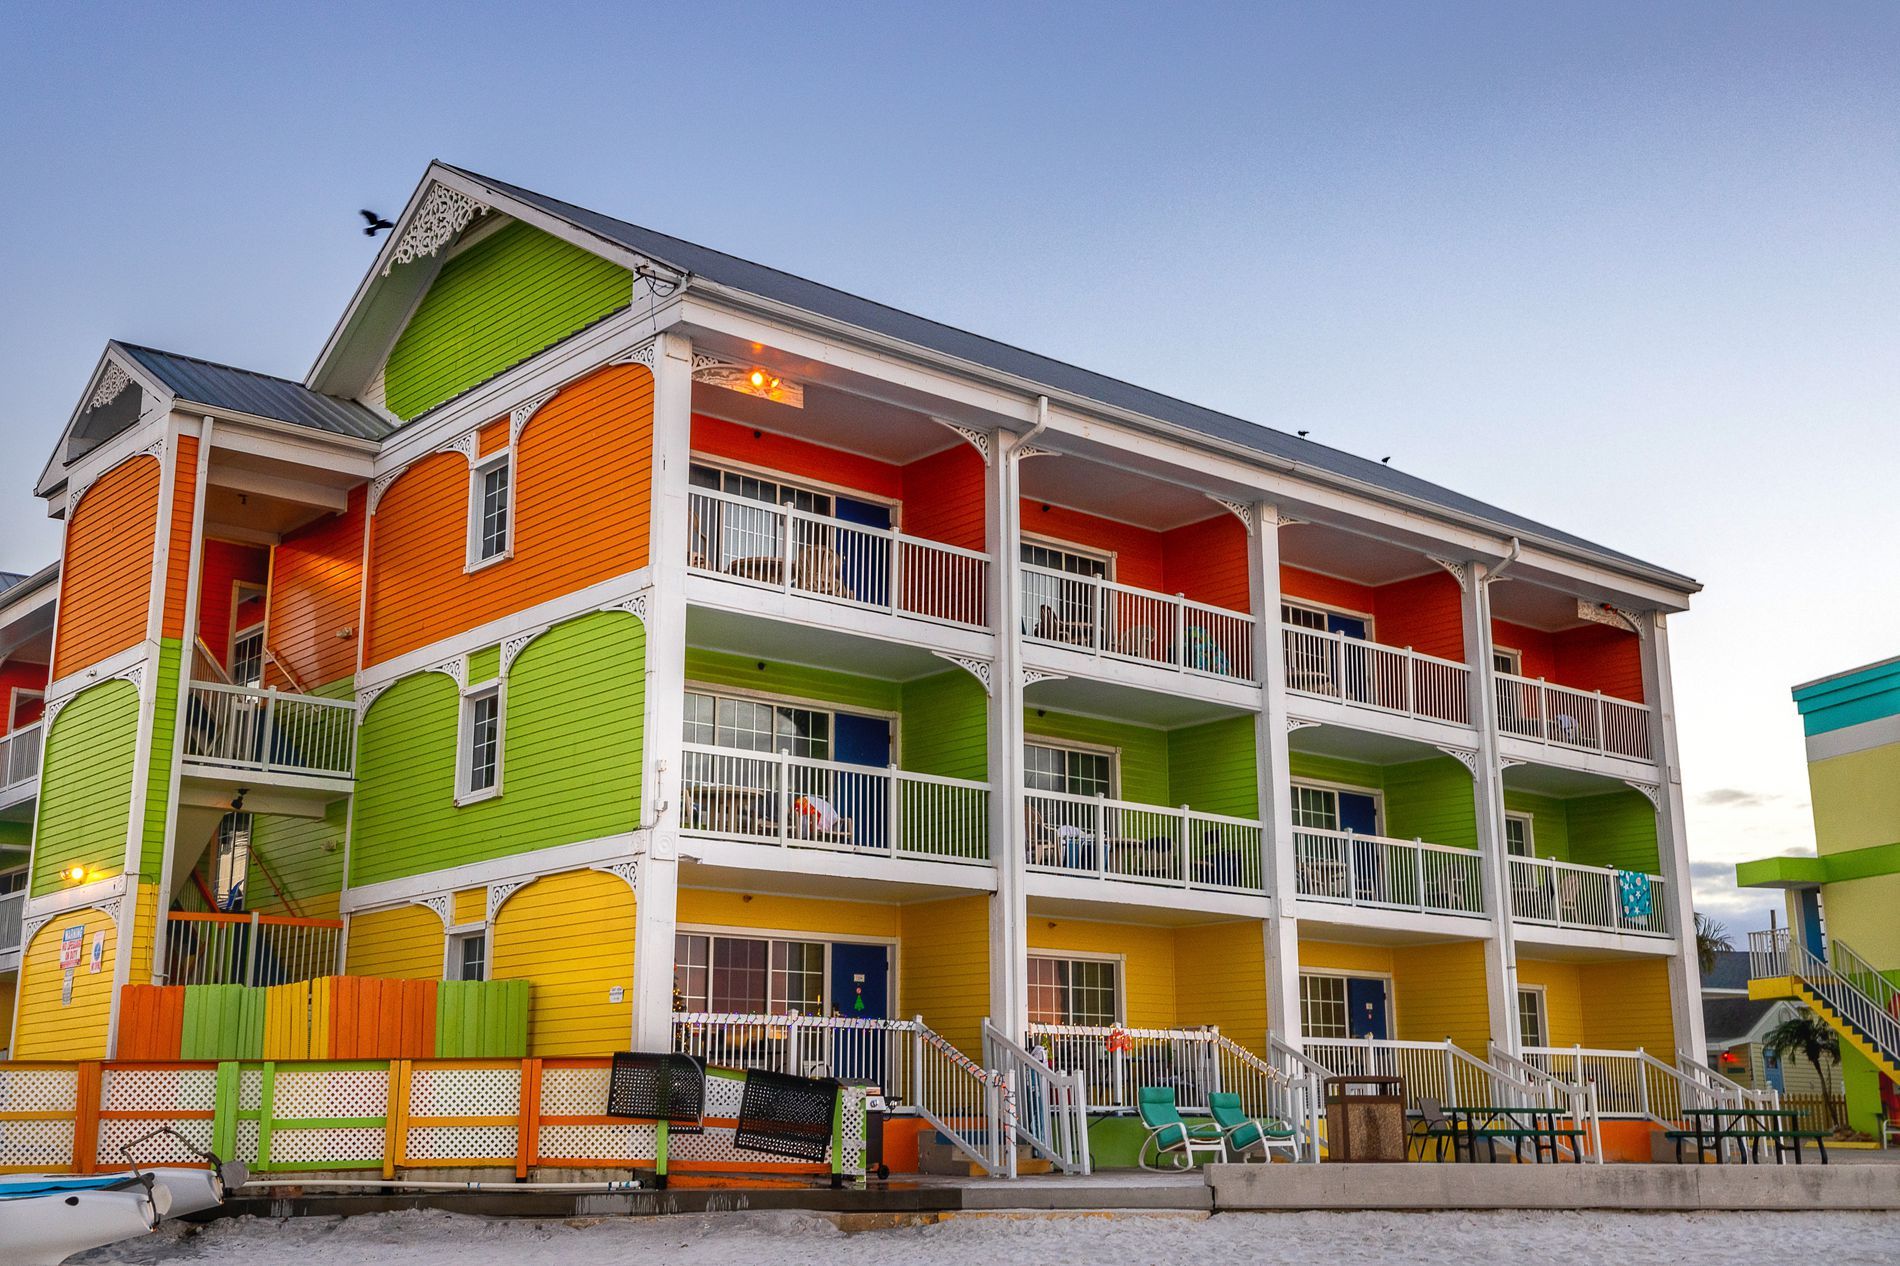
A Colorful building .
A colorful building that looks like a vacation place near the beach. The building is painted with bright colors like green, orange, yellow, and red. The sky is clear and light blue. The ground in front of the building looks like it has white sand. There is a small boat placed in front of the colorful building. There are birds above the building that appear black-colored.
The lighting is soft and warm, likely taken during the early morning. The photo is taken from a slightly low, front side angle, showing the full height and color sections of the building. The style of this is Modern and playful. For the Mood is relaxing and Funny. The colors are Vibrant and playful which Gives the feeling of a holiday. The bright colors make it look friendly and full of life.
Labels: City, Architecture, Building, Condo, Housing, Urban, Chair, Furniture, Desk, Table, Apartment Building, High Rise, Person, House, Outdoors, Play Area, Row House, Neighborhood, Animal, Bird, Outdoor Play Area, sky, Ground, Boat
Camera: Canon Canon EOS 90D
Lens: TAMRON 10-24mm F/3.5-4.5 Di II VC HLD B023, Canon TAMRON 10-24mm F/3.5-4.5 Di II VC HLD B023
Aperture: F9
Exposure: 1/50 sec
ISO: 200
Focal length: 24.0 mm